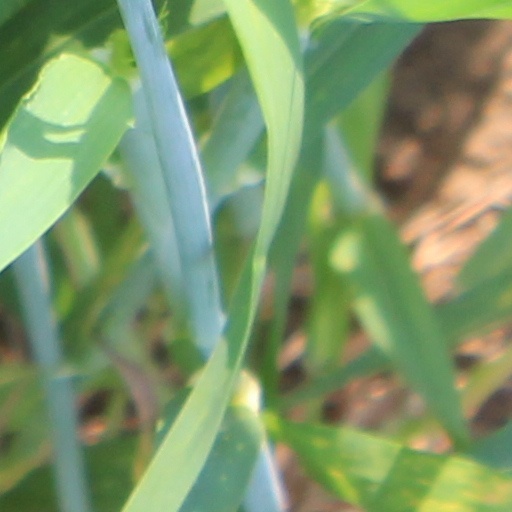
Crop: wheat